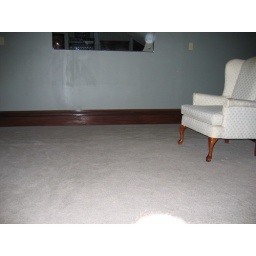
An energy ball outside our room - note it is seen in front of the mirror and then reflected in the mirror